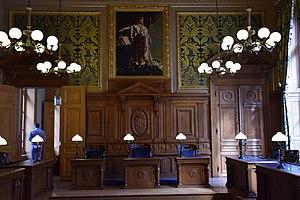
Salle d'audience de la chambre commerciale de la Cour de cassation. premier étage de la Cour de cassation au palais de justice de Paris. This building is indexed in the Base Mérimée, a database of architectural heritage maintained by the French Ministry of Culture,
La Cour de cassation est la juridiction la plus élevée de l'ordre judiciaire français. Elle est, dans ce dernier, le pendant du Conseil d'État dans l'ordre administratif. C'est une juridiction permanente, qui siège au palais de justice de Paris, au 5, quai de l'Horloge.
La Chambre commerciale, financière et économique de la Cour de cassation française est la formation de cette juridiction principalement compétente en matière commerciale.